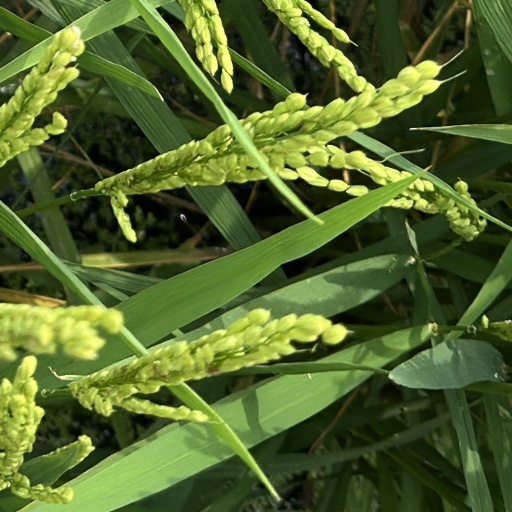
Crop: rice